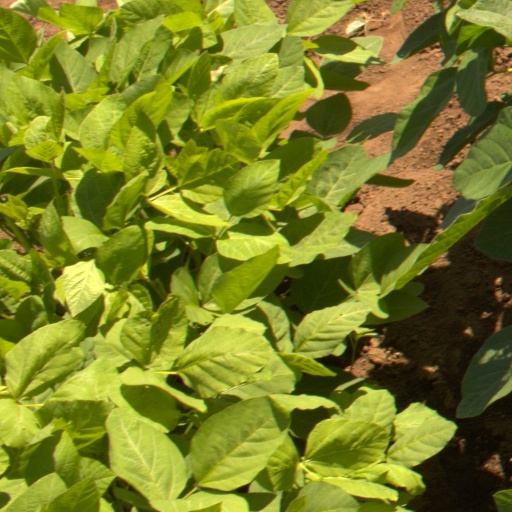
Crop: soybean